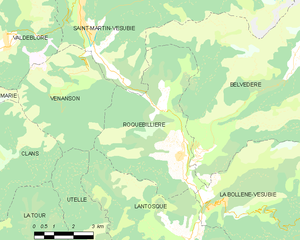
Roquebillière
Kort over kommunen
Kort over kommunen
Roquebillière er en lille fransk kommune i departementet Alpes-Maritimes. Kommunen er beliggende omkring 50 km nord for Nice på kanten af Mercantournationalparken. Indbyggerne kaldes Roquebilliérois.